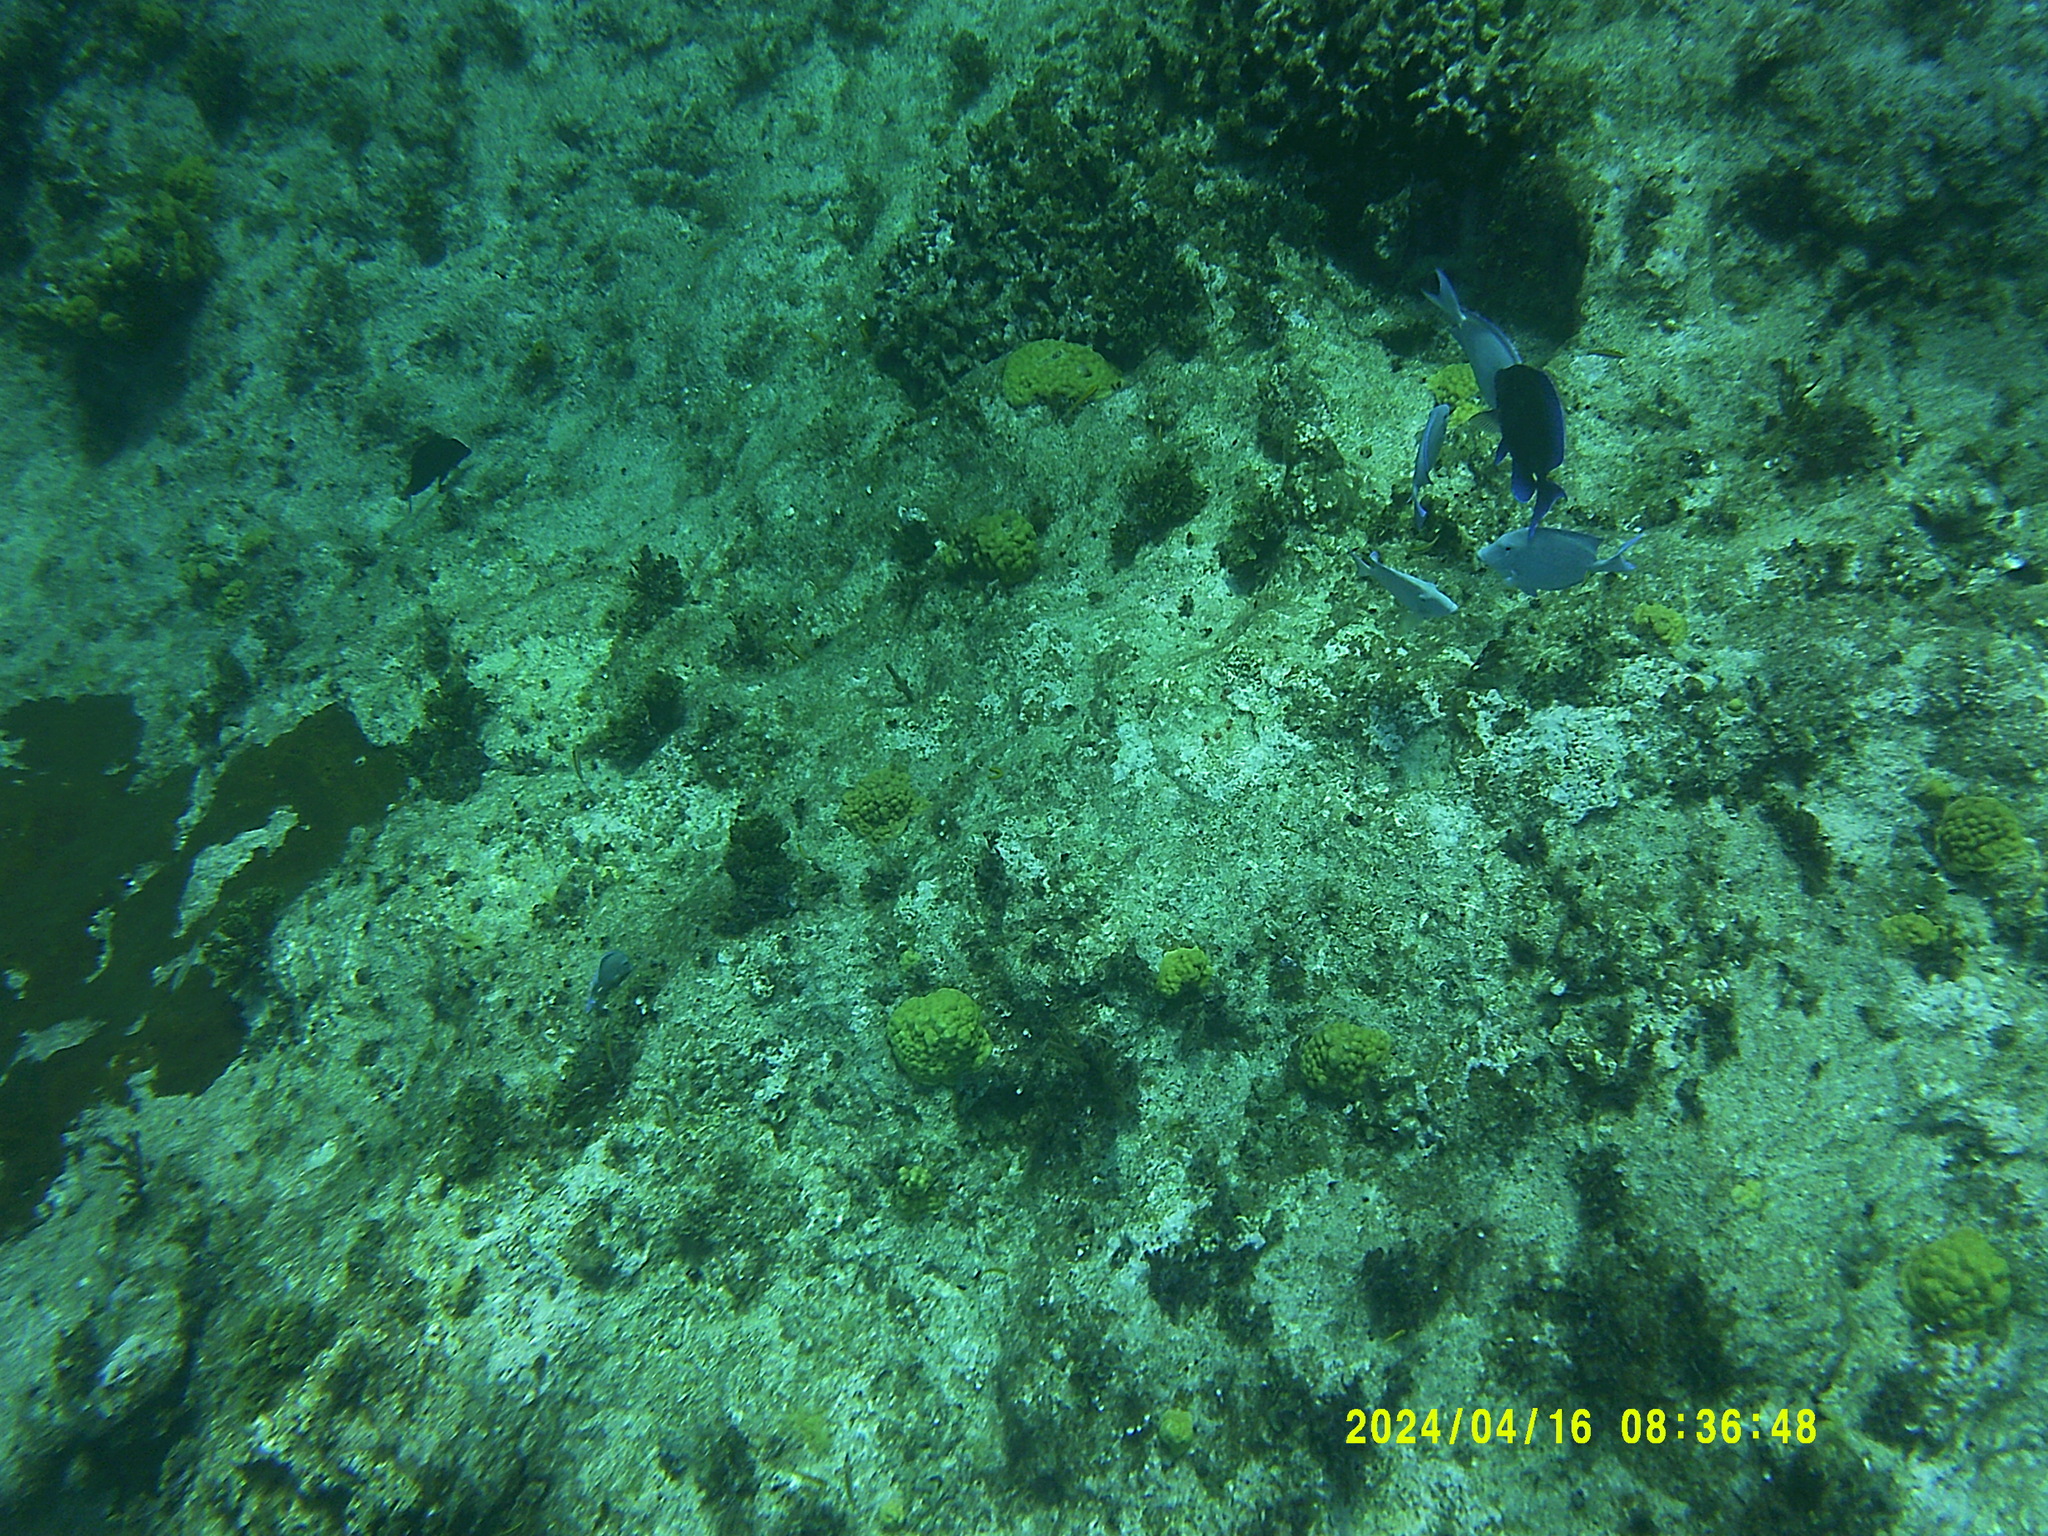
Acanthurus coeruleus (Atlantic Blue Tang)